Pittsburgh Zoo & Aquarium

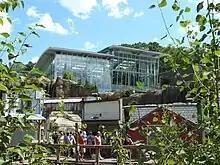
The PPG Aquarium at the Pittsburgh Zoo

Built in 1967 (then called AquaZoo) and renovated in 2000, the PPG Aquarium is a 45,000 square foot, two-story aquarium that presents several aquatic habitats. The aquarium's theme is the "Diversity of Water", and contains several exhibits that portray different marine ecosystems, including a tropical rainforest gallery; a Pennsylvania exhibit, which features fish and aquatic wildlife of the Allegheny River; a penguin exhibit, which is inhabited by kings, macaronis, and gentoos; a coral reef; and an open ocean exhibit.